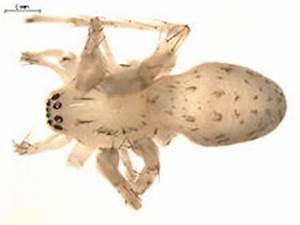
Label: ragno